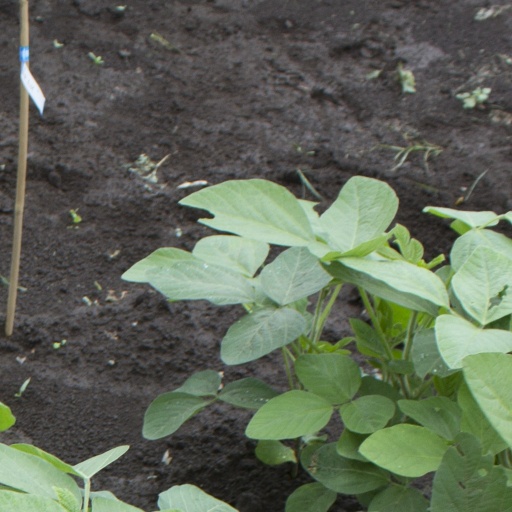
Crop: soybean